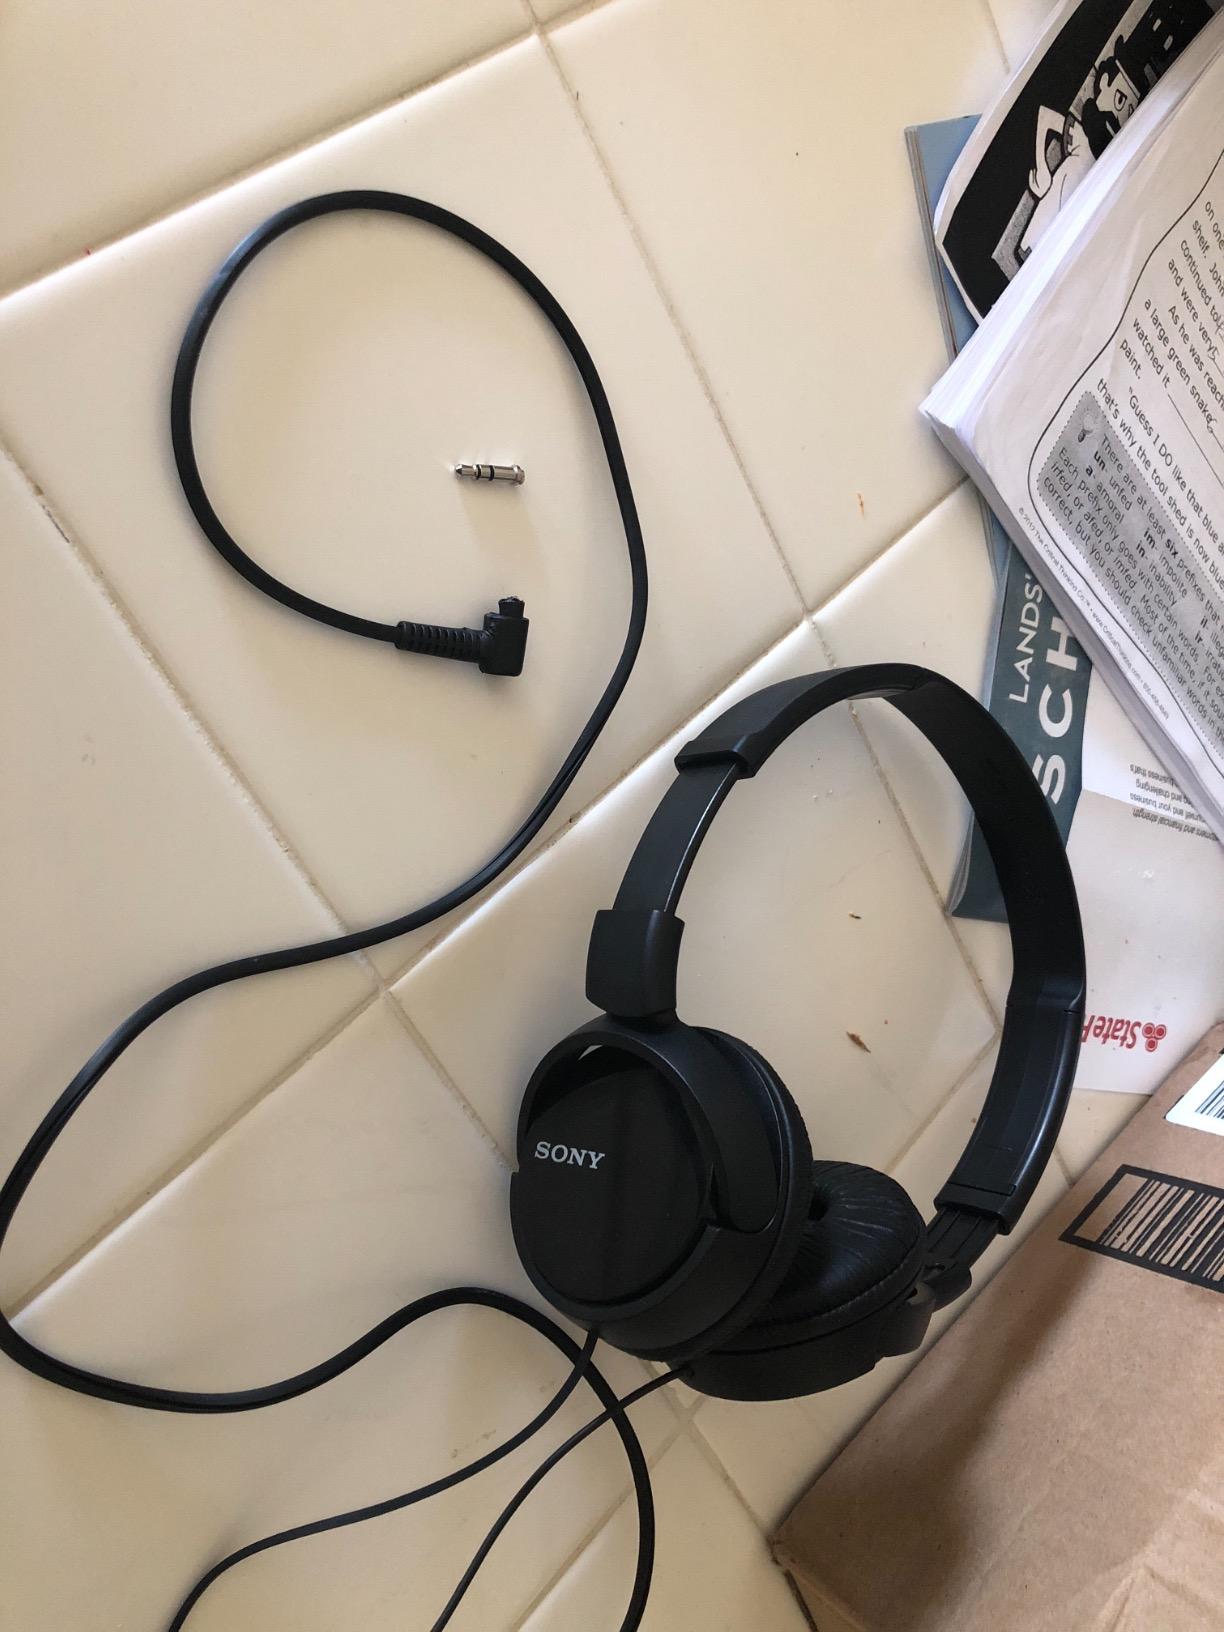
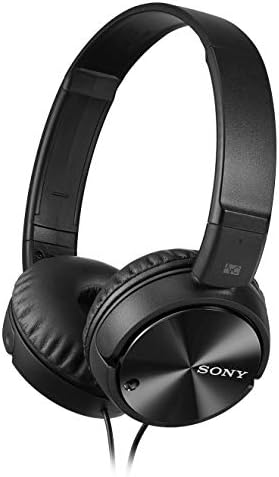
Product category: headphones
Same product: yes